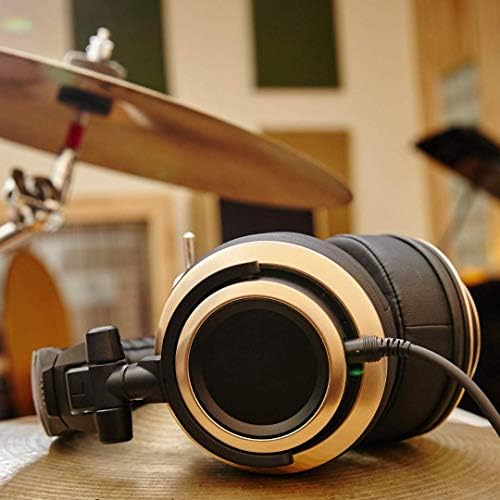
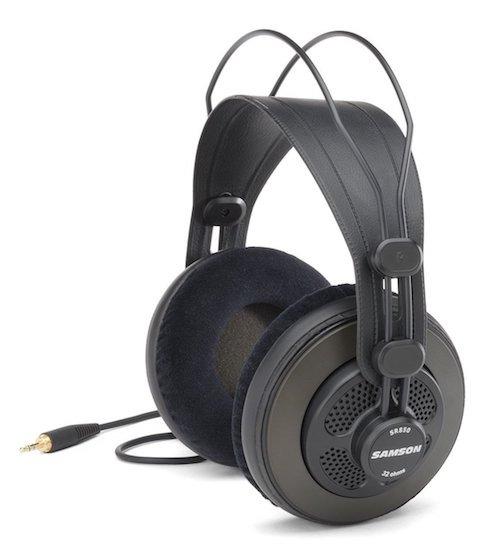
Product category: headphones
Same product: no